Singha Durbar

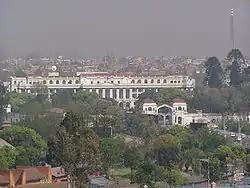
Singha Durbar in March 2008

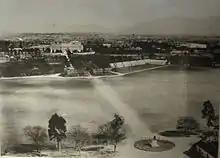
Aerial shot of Tundikhel along with Singha Durbar in 1920

Singha Durbar is a palace in Kathmandu, the capital of Nepal. The palace complex lies in the centre of Kathmandu, to the north of Babar Mahal and Thapathali Durbar and east of Bhadrakali Temple. This palace was built by Chandra Shumsher JBR in June 1908. The palace used to be one of the most exquisite and lavish of palaces in the world until the 1950s. Today it houses buildings of the Nepali Government, including the Pratinidhi Sabha, the Rastriya Sabha and several ministries.